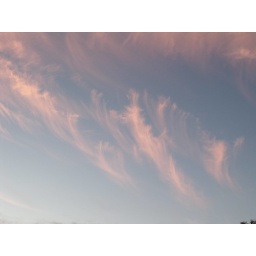
subtle patterns in the pink clouds